Archbishop's Palace, Seville

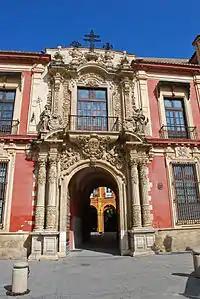
Detail of the façade.

An extensive expansion was done in 1704 by Lorenzo Fernandez de Iglesias, an important architect of the time, under the auspices of Archbishop Manuel Arias y Porres. The work joined together differing architectural styles, adorned with pilasters that are located on a broad base. The Main Hall (or Salon), painted by Antonio Mohedano, consists of four columns, two on each side of a ledge, adorned with two statues of saints. Mohedano was famous for the representations of natural objects such as birds, flowers and fruits. Hence, Juan Agustín Ceán Bermúdez in his "Diccionario historico de los mas ilustres profesores de las Bellas Artes de Espana" ("Dictionary of the most illustrious historical faculty of Fine Arts in Spain"), attributed to him the artistry of the ornamental ceiling elements in the Main Salon and the Prelate Gallery. In addition to the frescoed ceiling, there are 70 paintings exalting the Catholic Church. There is a mural of five Apostles by Juan de Zamora.